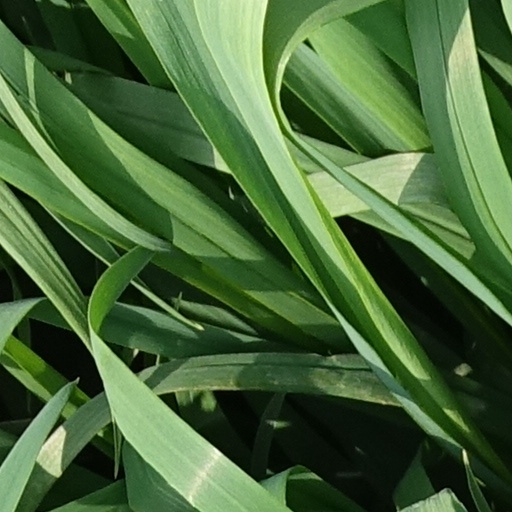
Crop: wheat